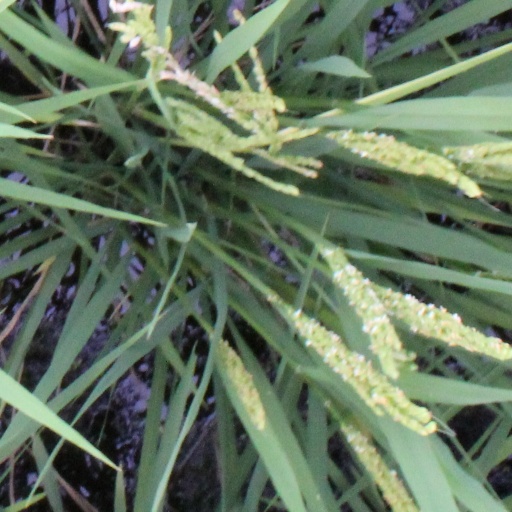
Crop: rice